Meristem

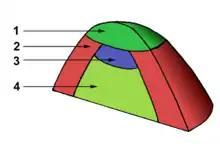

Apical meristems are the completely undifferentiated (indeterminate) meristems of a plant. They give rise to primary growth, enabling the elongation of shoots and roots. Apical meristems give rise to three types of primary meristems, which later develop into secondary or lateral meristems, contributing to the plant's lateral expansion.